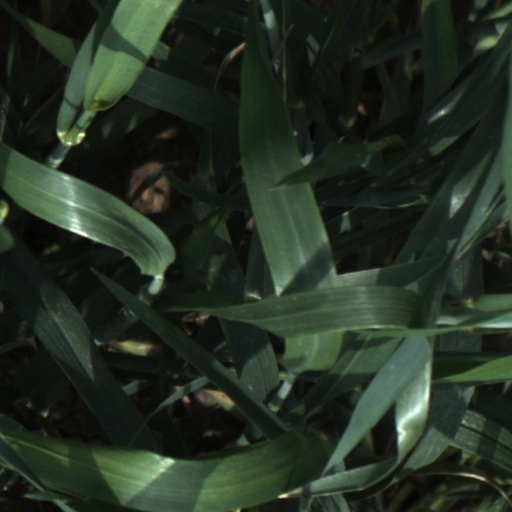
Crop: wheat